David Mauger

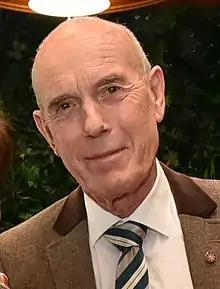
Mauger in 2021

Sir David Charles Mauger is a New Zealand paediatric oncologist. He was the first paediatric oncologist in New Zealand, and performed New Zealand's first paediatric bone marrow transplant.